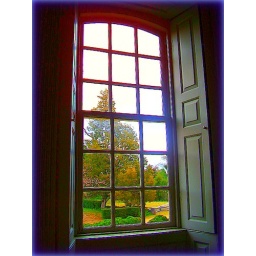
This window belongs to Thomas Nelson's house - one of the oldest houses in America.